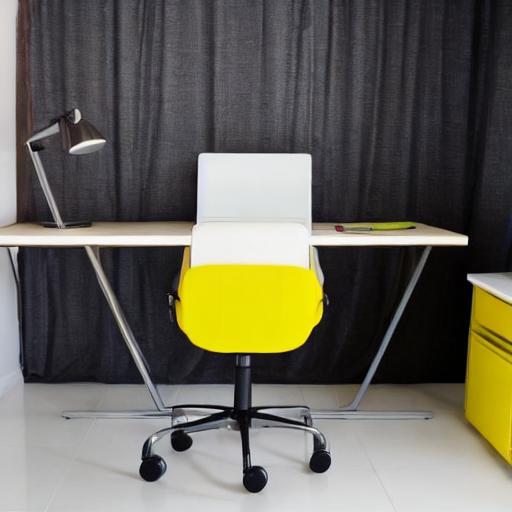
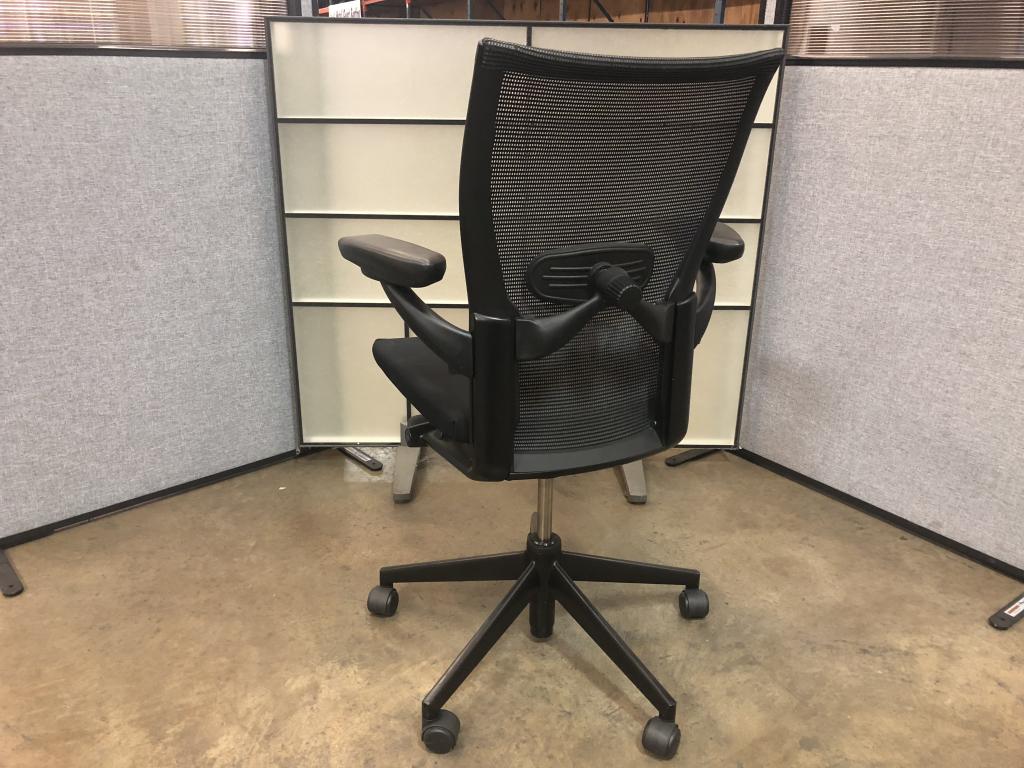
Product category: items_chair
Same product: no